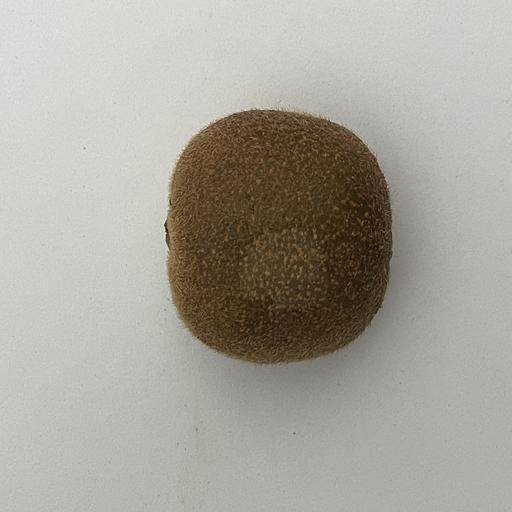
Crop type: Kiwi